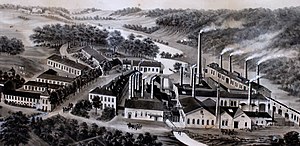
Kruså Kobbermølle
Kobbermøllen omkring 1900
Kruså Kobbermølle var fra 1612 til 1962 en kobber og messing fabrik i Kobbermølle ved Flensborg Fjord syd for den nuværende dansk-tyske grænse ved Kruså. I Kobbermølle findes stadigvæk de gamle fabriksbygninger fra Kruså Kobbermølle samt arbejdernes boliger, de såkaldte nyboder, som tildels blev restaureret i begyndelsen af 1990'erne. Den 2. juli 2014 genåbnedes Kobbermølle Industrimuseum. I de tre totalrenoverede gamle industrihaller, som tilhører støtteforeningen „Industriemuseum Kupfermühle e.V.“, fortælles historien om kobber- og messingværket, om den tekniske udvikling og om stedet Kobbermølle.